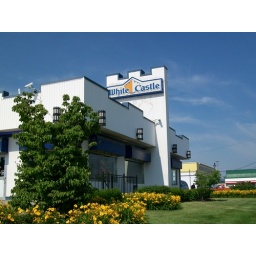
white castle on morse road in columbus